Diving support vessel

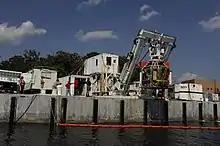
The bell handling system lowers the diving bell of the US Navy's saturation fly-away diving system into the water.

The accommodation chambers may be as small as 100 square feet. This part is generally made of multiple compartments, including living, sanitation, and rest facilities, each a separate unit, joined by short lengths of cylindrical trunking. It is usually possible to isolate each compartment from the others using internal pressure doors.